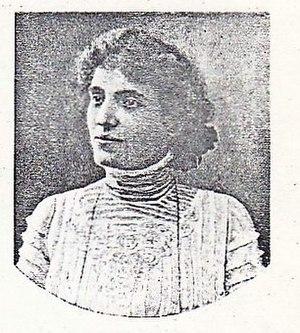
Clotilde-Camille Deflandre est une femme médecin et scientifique française, principalement connue pour sa découverte, avec son mentor Paul Carnot, de l'hémopoïétine. Elle a également lancé les travaux qui ont permis le développement de la transplantation d'organes. Elle est la première femme en France à recevoir à la fois un doctorat en médecine et un doctorat en sciences naturelles.
Léon-Adolphe Dufour, né le 17 octobre 1856 à Saint-Lô et mort le 23 mai 1928 à Fécamp, est un médecin pédiatre français. Précurseur dans le domaine de la nutrition infantile, il est aussi le fondateur de « La Goutte de lait » en 1894.